The Mad Ghoul

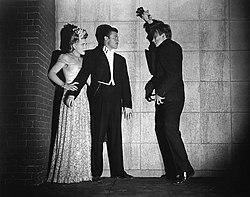
Still with Evelyn Ankers, Turhan Bey, and David Bruce.

"The Mad Ghoul" was developed to support "Son of Dracula" as a double feature. It began development in February 1943 with a script by Paul Gangelin and Brenda Weisberg based on a story by Hans Kraly. It was developed under the title "The Mystery of the Mad Ghoul". The director assigned to the film was James Hogan who had just signed to Universal Studios in April after seven years working at Paramount. He died of a heart attack on November 4, 1943, one week before "The Mad Ghoul" was released.